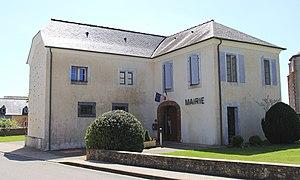
Mairie de Gardères (Hautes-Pyrénées)
Gardères est une commune française située dans le département des Hautes-Pyrénées, en région Occitanie.